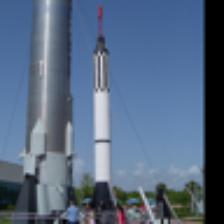
Label: NonHuman